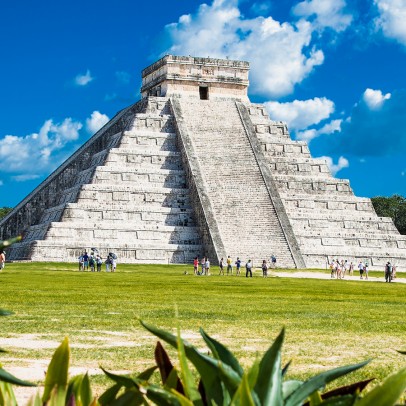
Landmark: Chichen Itza